Eclipse cycle

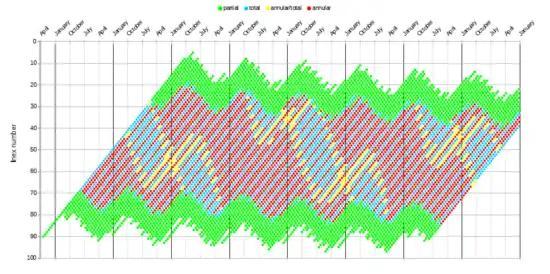
Time of year for solar eclipses between saros 90 and saros 210

This is related to the fact that tetrads (see above) are more common at present than at other periods. Tetrads occur when four lunar eclipses occur at four lunar inex numbers, decreasing by 8 (that is, a semester apart), which are in the range giving fairly central eclipses (small gamma), and furthermore the eclipses take place around halfway between the Earth's perihelion and aphelion. For example, in the tetrad of 2014-2015 (the so-called Four Blood Moons), the inex numbers were 52, 44, 36, and 28, and the eclipses occurred in April and late September-early October. Normally the absolute value of gamma decreases and then increases, but because in April the Sun is further east than its mean longitude, and in September/October further west than its mean longitude, the absolute values of gamma in the first and fourth eclipse are decreased, while the absolute values in the second and third are increased. The result is that all four gamma values are small enough to lead to total lunar eclipses. The phenomenon of the Moon "catching up" with the Sun (or the point opposite the Sun), which is usually not at its mean longitude, has been called a "stern chase".